Answer in natural language. How many Fridges are visible in the scene? Choose between the following options: 1, 3, 2, 0 or 4
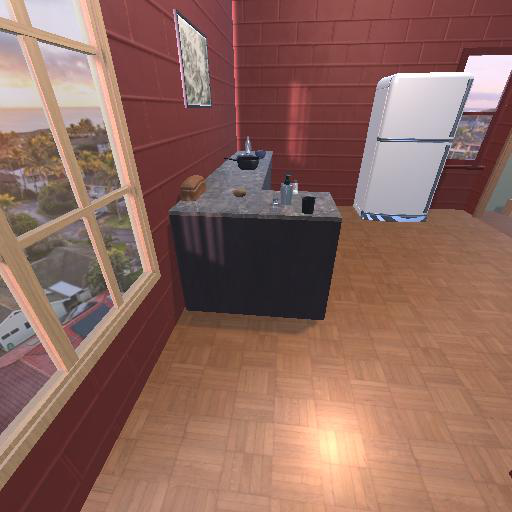
<answer>1</answer>